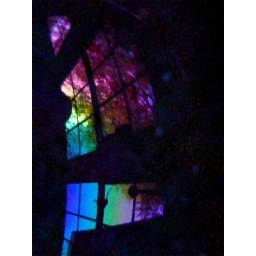
this is a reflection of my window in a soap bubble in my kitchen sink.